Halls of Montezuma (film)

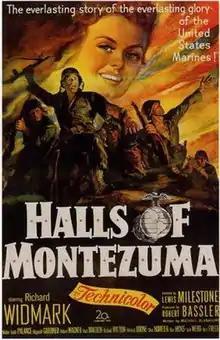
Theatrical release poster

Halls of Montezuma is a 1951 American World War II war film directed by Academy Award-winner Lewis Milestone and starring Richard Widmark. It also stars Robert Wagner in his first credited screen role and features Richard Boone in his feature-film debut. The story is about U.S. Marines fighting on a Japanese-held island, and the title is a reference to the opening line from the Marines' Hymn.